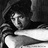
Emotion: sad